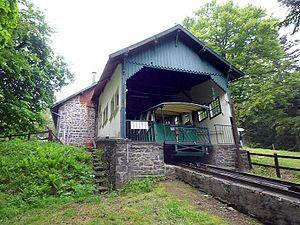
Funiculaire du Capucin
Cet article recense les gares ferroviaires françaises classées ou inscrites au titre des monuments historiques.
Le funiculaire du Capucin est situé dans la commune de Mont-Dore. Il est le premier funiculaire électrique construit en France et est inscrit au titre des monuments historiques. Sa ligne franchit 175 mètres de dénivelé et aboutit au Salon du Capucin, à 1 245 mètres d'altitude. Le funiculaire du Capucin est exploité du printemps à l'automne et peut transporter jusqu'à 114 passagers par heure et par sens de circulation à la vitesse d'un mètre par seconde.